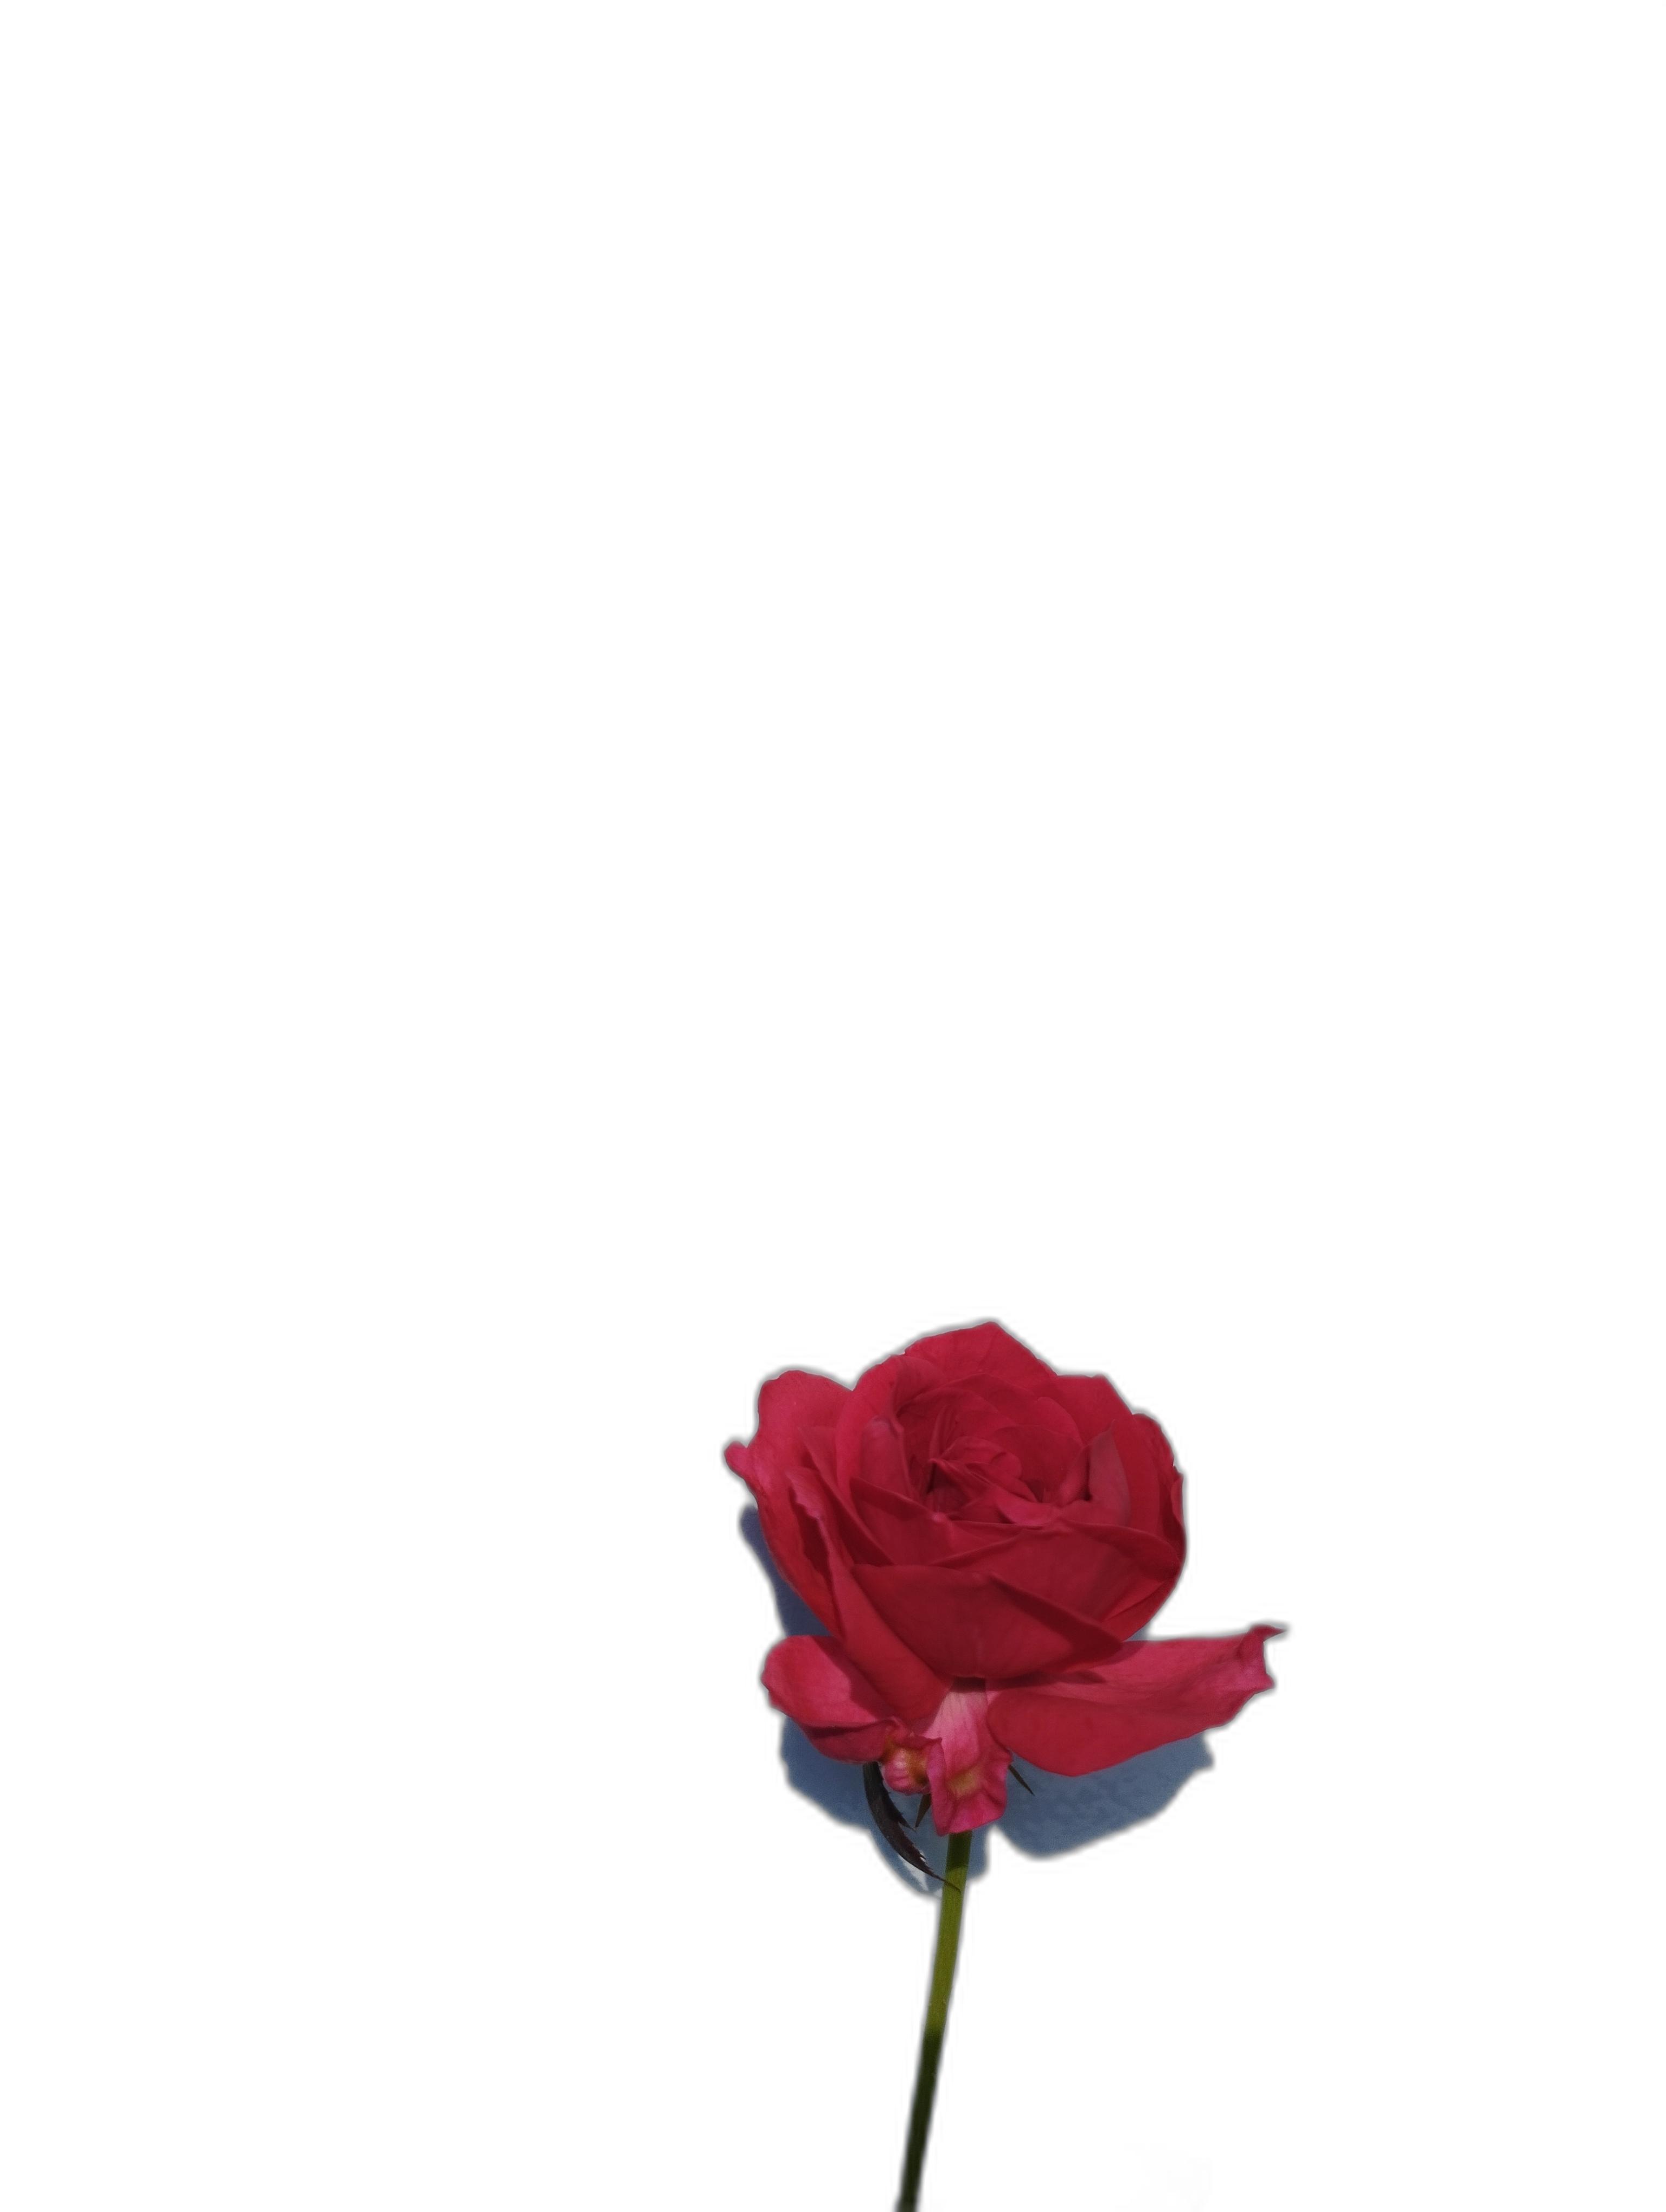
Label: Rose